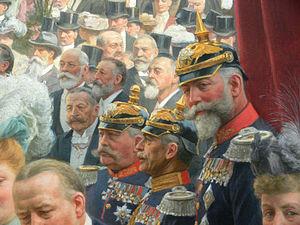
Le plan Schlieffen est un plan militaire datant de 1905, qui a été appliqué sous une forme modifiée par les armées allemandes au tout début de la Première Guerre mondiale. Il doit son surnom au général von Schlieffen, chef de l'État-Major général de l'Armée allemande de 1891 à 1905, mais c'est le général von Moltke qui a adapté continuellement le plan de 1906 à 1913 et l'a fait appliquer en août 1914.